Samuel Davis (orientalist)

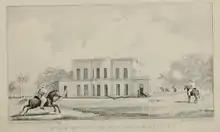
Engraving of the attack on the Davis residence in Benares, 14January 1799.

Davis' next appointment was as Collector of Burdwan, a town in the Bengal Presidency. He then spent 1795–1800 in Benares (now Varanasi), this time as Magistrate of the district and city court. Benares was also home to former ruler of Oudh State, Wazir Ali Khan, who had been forcibly deposed by the British in 1797. In 1799, the British authorities decided to remove Ali Khan further from his former realm and as a result rioting broke out. Davis singlehandly defended his family by shepherding them to the roof of his residence and defending the single access point with a pike. The incident was the subject of a book by his son, John F. Davis, entitled "Vizier Ali Khan or The Massacre of Benares, A Chapter in British Indian History" published in london in 1871.